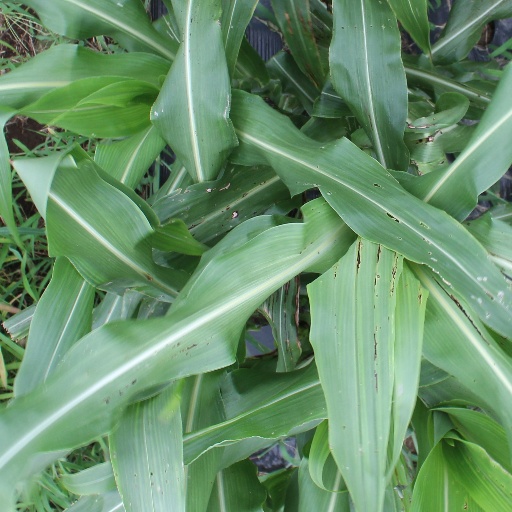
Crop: sorghum